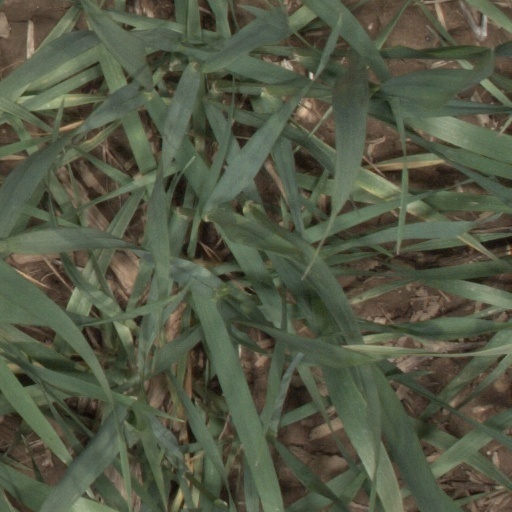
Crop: wheat